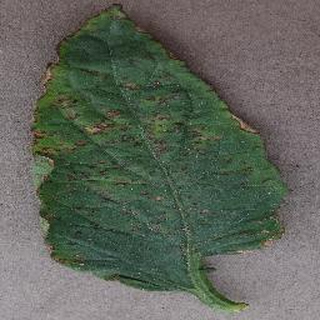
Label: tomato_bacterial_spot